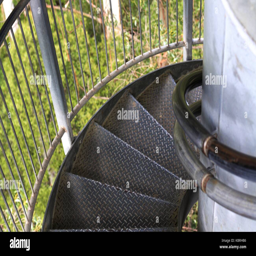
metal circular stairs curving up around a central pole in the rain forest